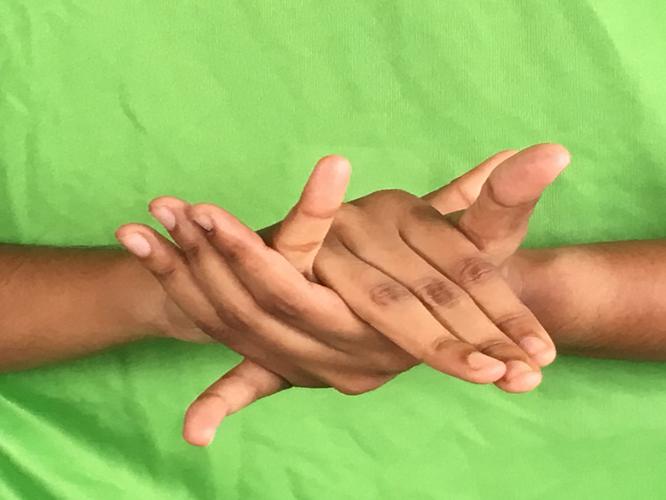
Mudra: Kurma
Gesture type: double_hand